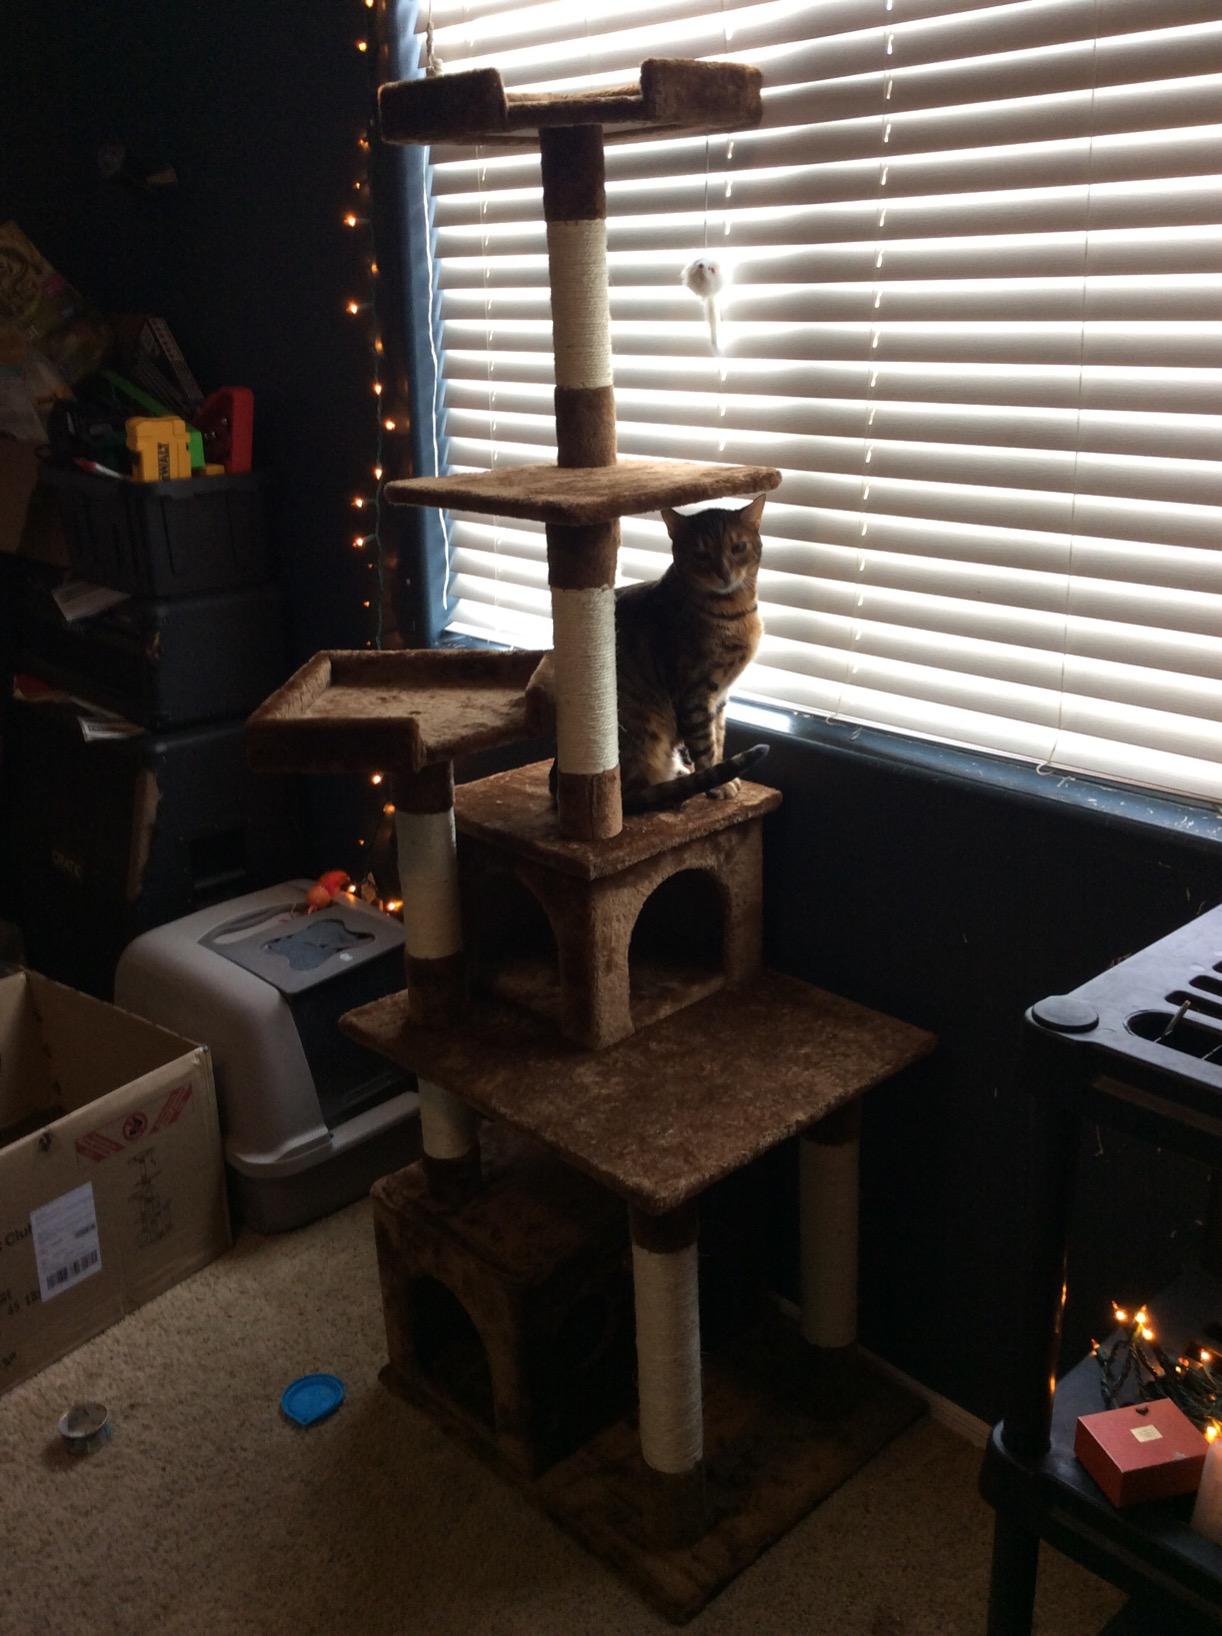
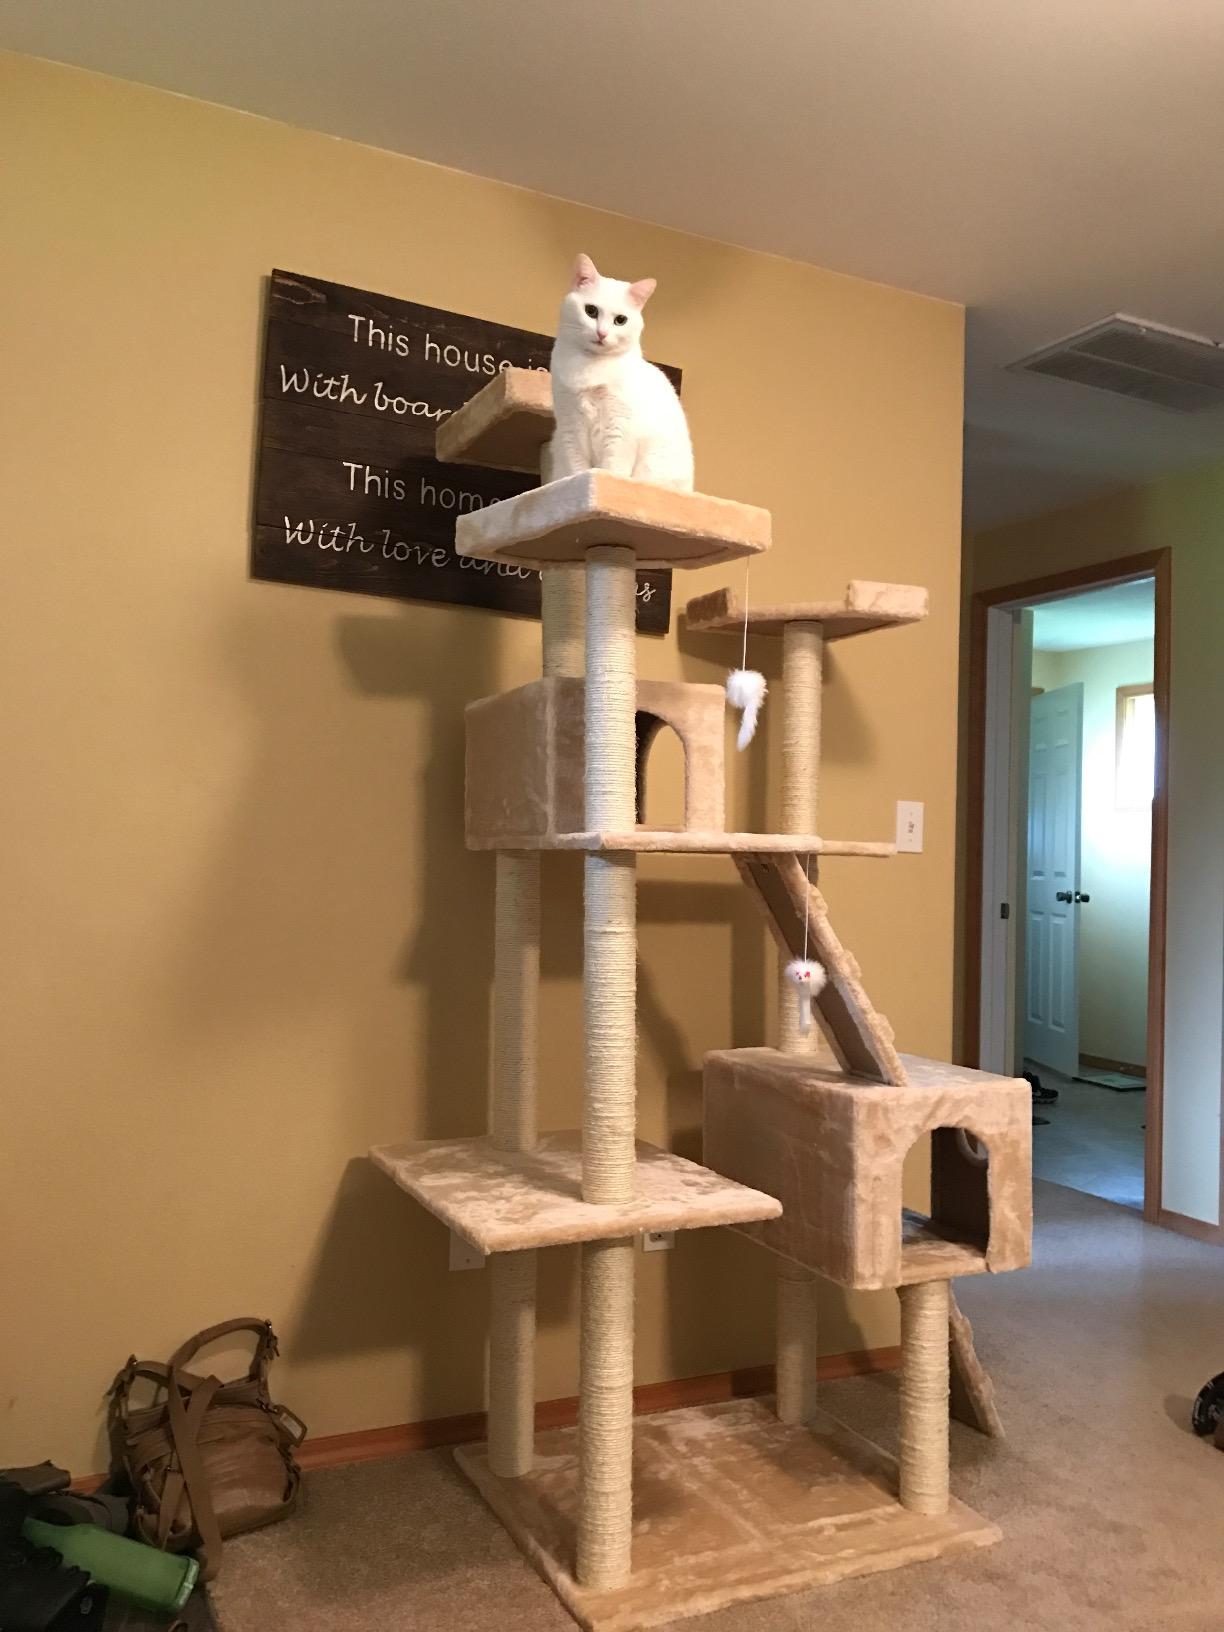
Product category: items_cat tree
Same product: no